How to Blow Up a Pipeline (film)

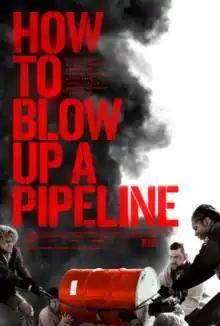
Theatrical release poster

How to Blow Up a Pipeline is a 2022 American action-thriller film directed by Daniel Goldhaber, who co-wrote the screenplay with Ariela Barer and Jordan Sjol. It relies on ideas advanced in Andreas Malm's 2021 book of the same name, published by Verso Books. Malm's nonfiction work examines the history of social justice movements and argues for property destruction as a valid tactic in the pursuit of environmental justice. The film stars Barer, Kristine Froseth, Lukas Gage, Forrest Goodluck, Sasha Lane, Jayme Lawson, Marcus Scribner, Jake Weary, and Irene Bedard.